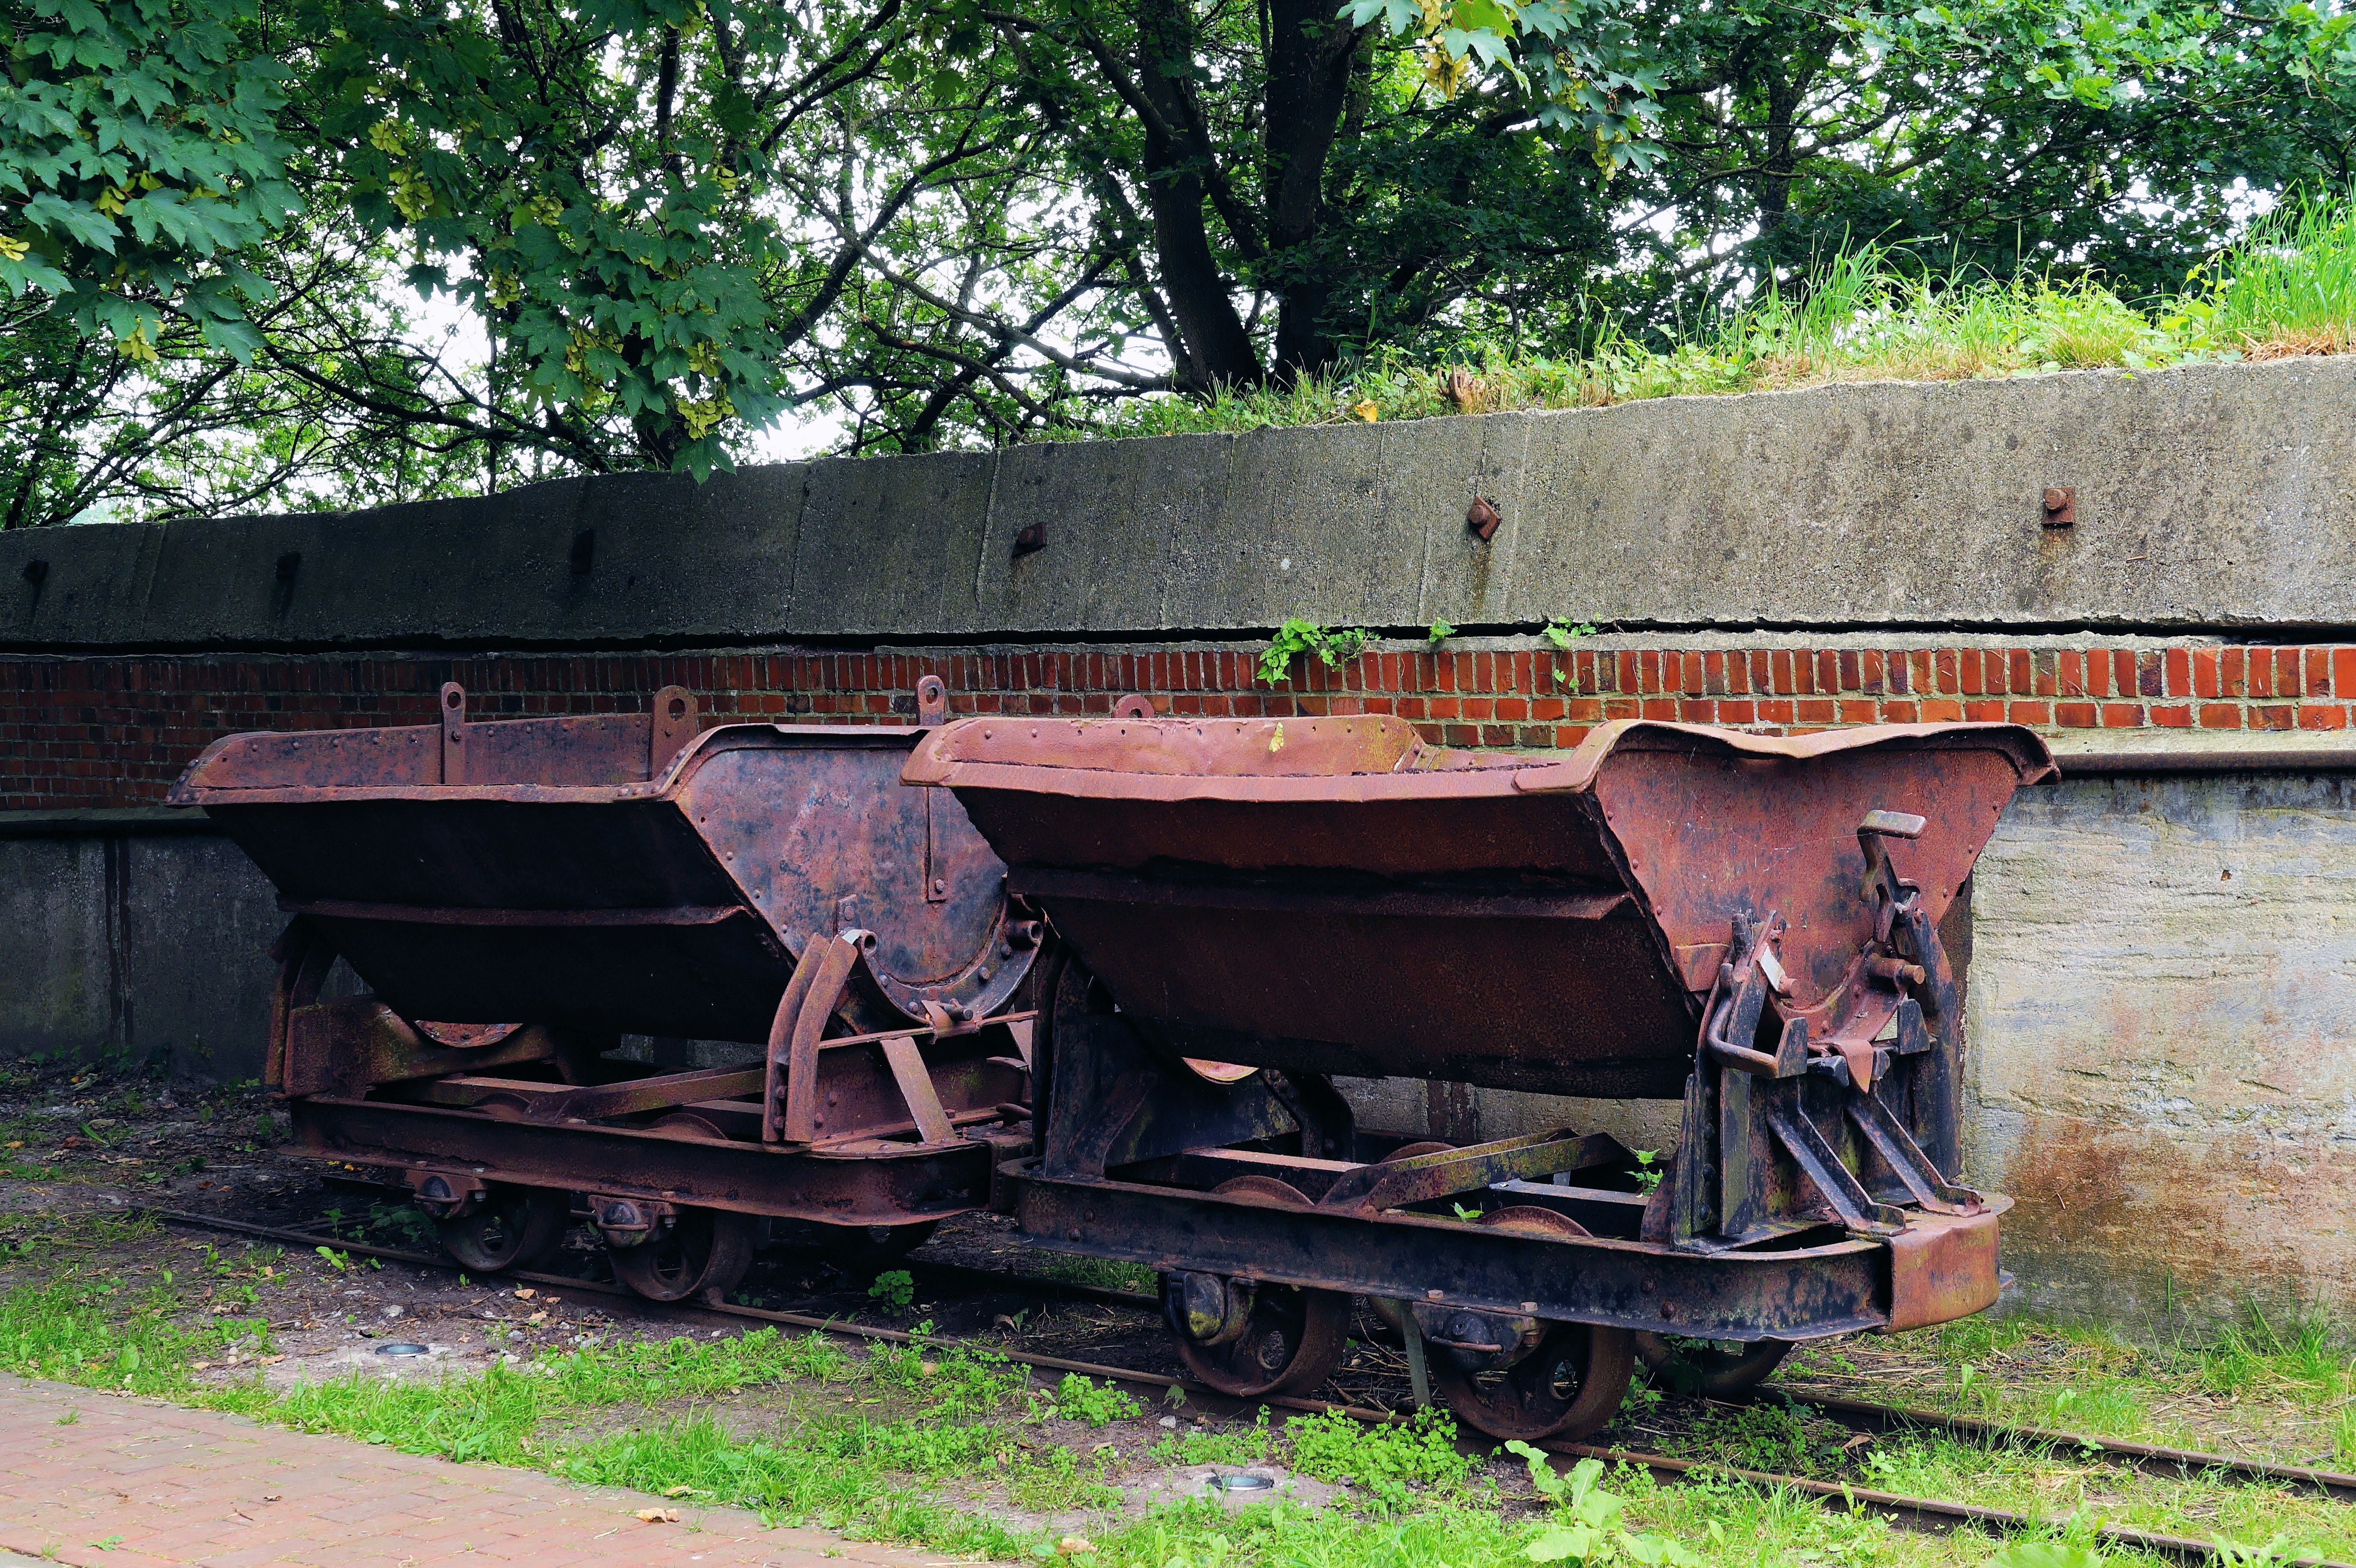
track, old, train, transport, vehicle, pebble, locomotive, rusty, rail transport, rural area, lore, rolling stock, railroad car, transport trolley